Konica Hexar

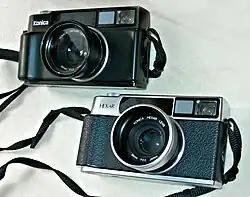
The original Hexar and the Hexar Silver

The Konica Hexar was sold either "body only" or as a set with HX-14 flash unit.